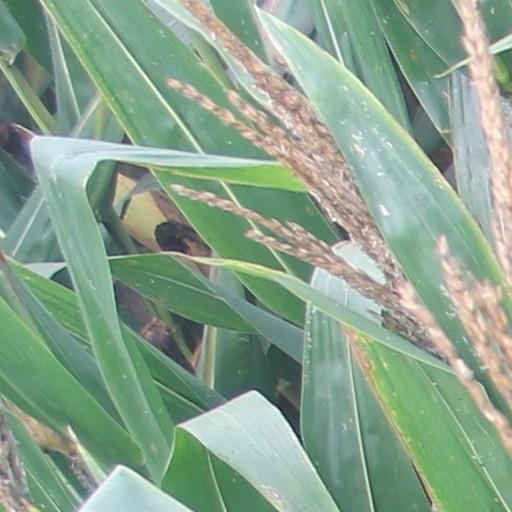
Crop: maize; corn